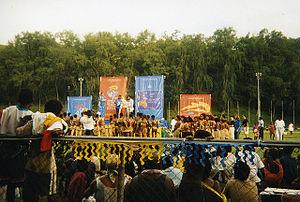
Le Lawson Tama Stadium est un stade multi-fonctions situé à Honiara, aux Îles Salomon. Sa capacité est d'environ 25 000 places. Il est surtout utilisé pour le football. Il porte le nom d'Eric Lawson, personnalité fortement impliquée dans sa construction.